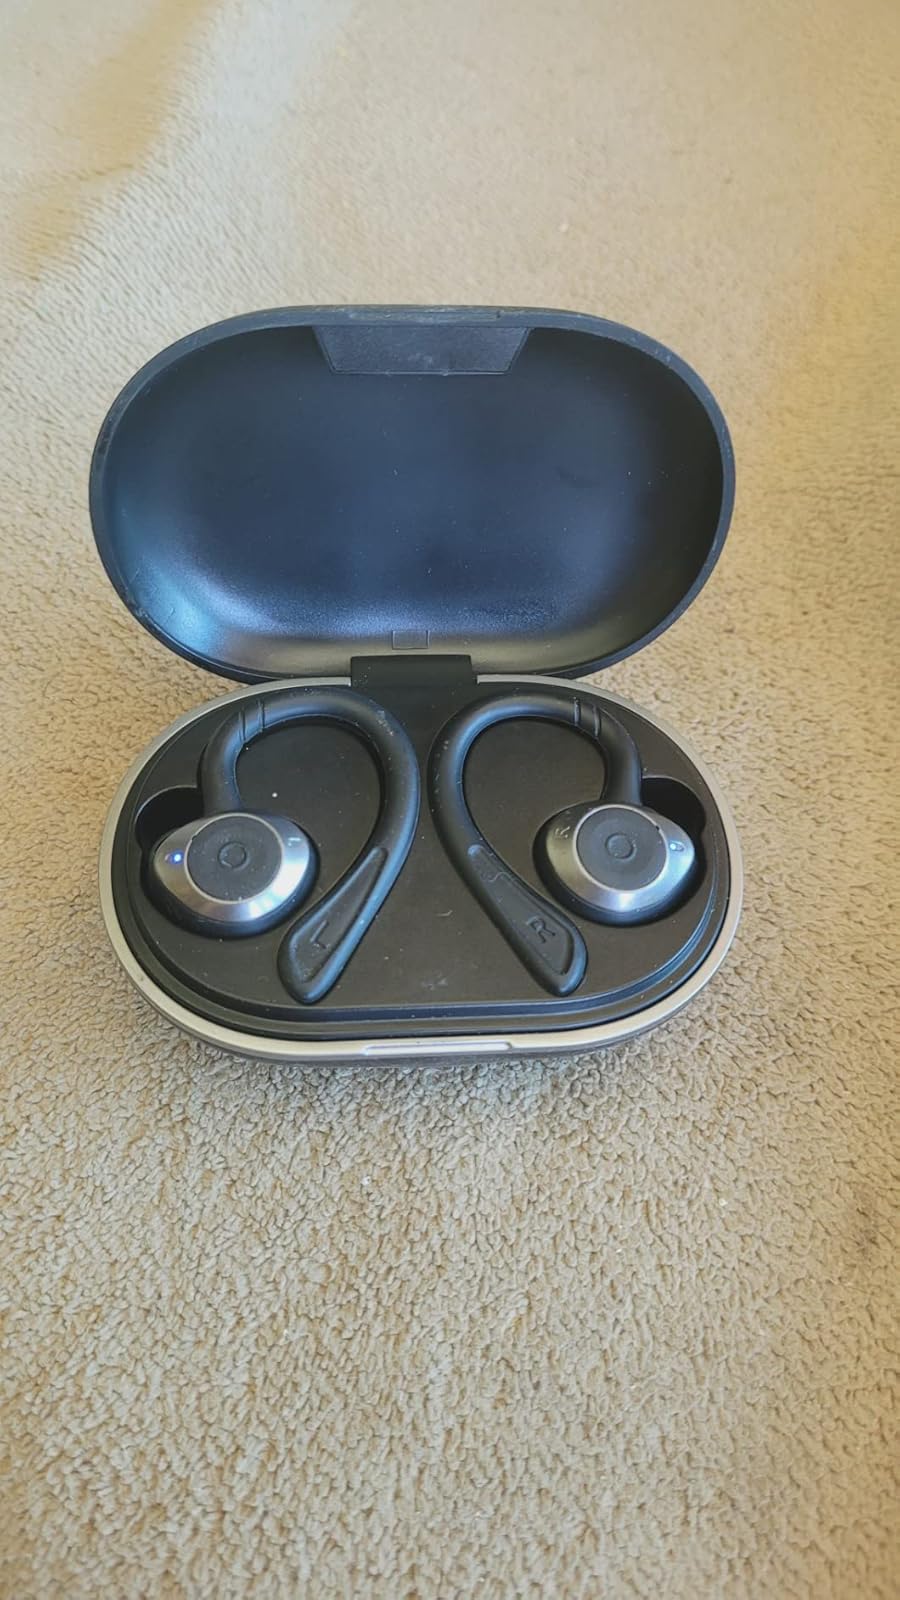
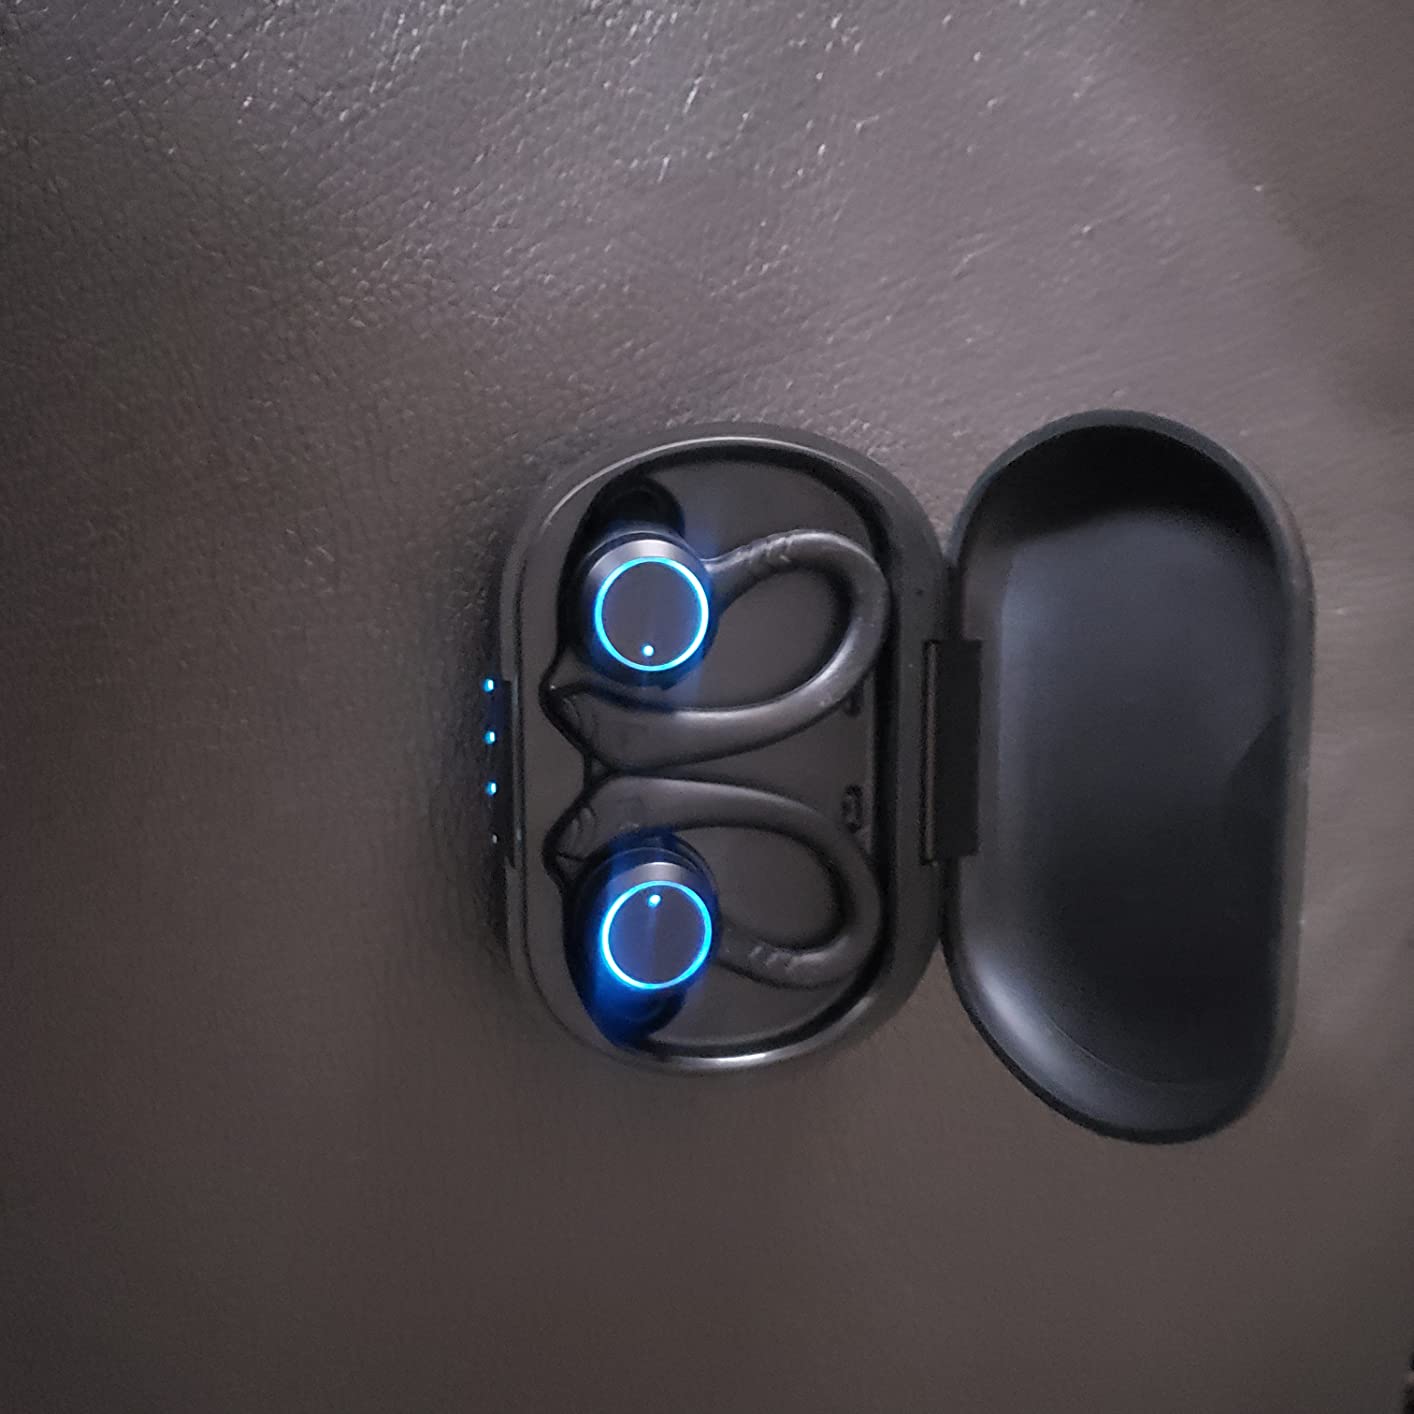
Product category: earbuds
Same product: no